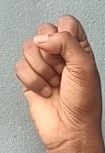
ASL sign: S